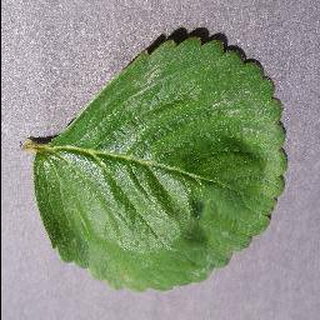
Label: healthy_strawberry